Pierre, Duke of Penthièvre

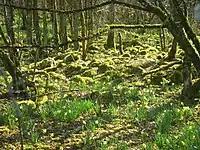
Former hunting area in the forest of Arc-en-Barrois

With the fall of the Second French Empire on 4 September 1870 Prince Pierre could return to France and become part of its Navy, which was marginally active during the Franco-Prussian War (primarily fought on land). Upon his entry into service for France, he was appointed lieutenant aboard the newly built (1870) frigate "L'Océan" under the command of Admiral Renault.